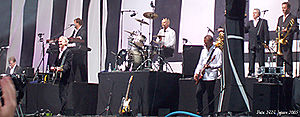
Hans Erik Lerchenfeld
Hans-Erik Lerchenfeld sammen med tv·2 i 2005.
Hans-Erik Lerchenfeld er en dansk guitarist, der spiller i rockgruppen tv·2. Han har været med i gruppen fra starten i 1981.